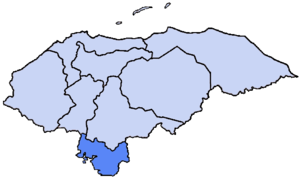
Le diocèse de Choluteca est une Église particulière de l'Église catholique du Honduras.